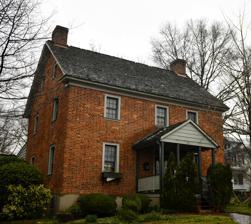
Building: Zevely House
Country: United States of America
Year built: 1815
Historic house in North Carolina, United States United States historic place Zevely House U.S. National Register of Historic Places U.S. Historic district Contributing property Show map of North Carolina Show map of the United States Interactive map showing the location of Zevely House Location 901 West Fourth Street Winston-Salem, North Carolina Coordinates 36°5′49″N 80°15′26″W / 36.09694°N 80.25722°W / 36.09694; -80.25722 Area 0.3 acres (0.12 ha) Built c. 1815 ( 1815 ) Part of West End Historic District ( ID86003442 ) NRHP reference No. 73001341 Added to NRHP April 24, 1973 Zevely House is a historic home in Winston-Salem , Forsyth County, North Carolina . History The Zevely House was built about 1815 by Vannimmen Zively, who married Johanna Sophia Shober in 1809 and bought from his step-father the same year the 160-acre land where he erected the house 6 years later, on Old Town Road. The house was moved in 1974 from its original site at 734 Oak Street to a new site at 901 West Fourth Street.  It was subsequently restored (1974-1975) and houses a restaurant. It was listed on the National Register of Historic Places in 1973. It is in the West End Historic District . Description The Zevely House is a two-story, three bay by two bay brick dwelling in the German-influenced North Carolina Moravian style.  It has a one-story rear shed addition and full-width front entrance porch. References